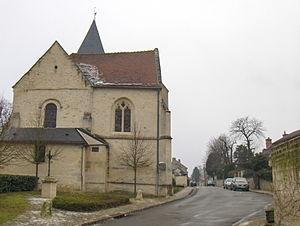
Vue de la rue Aristide Briand, rue principale d'Apremont (Oise)